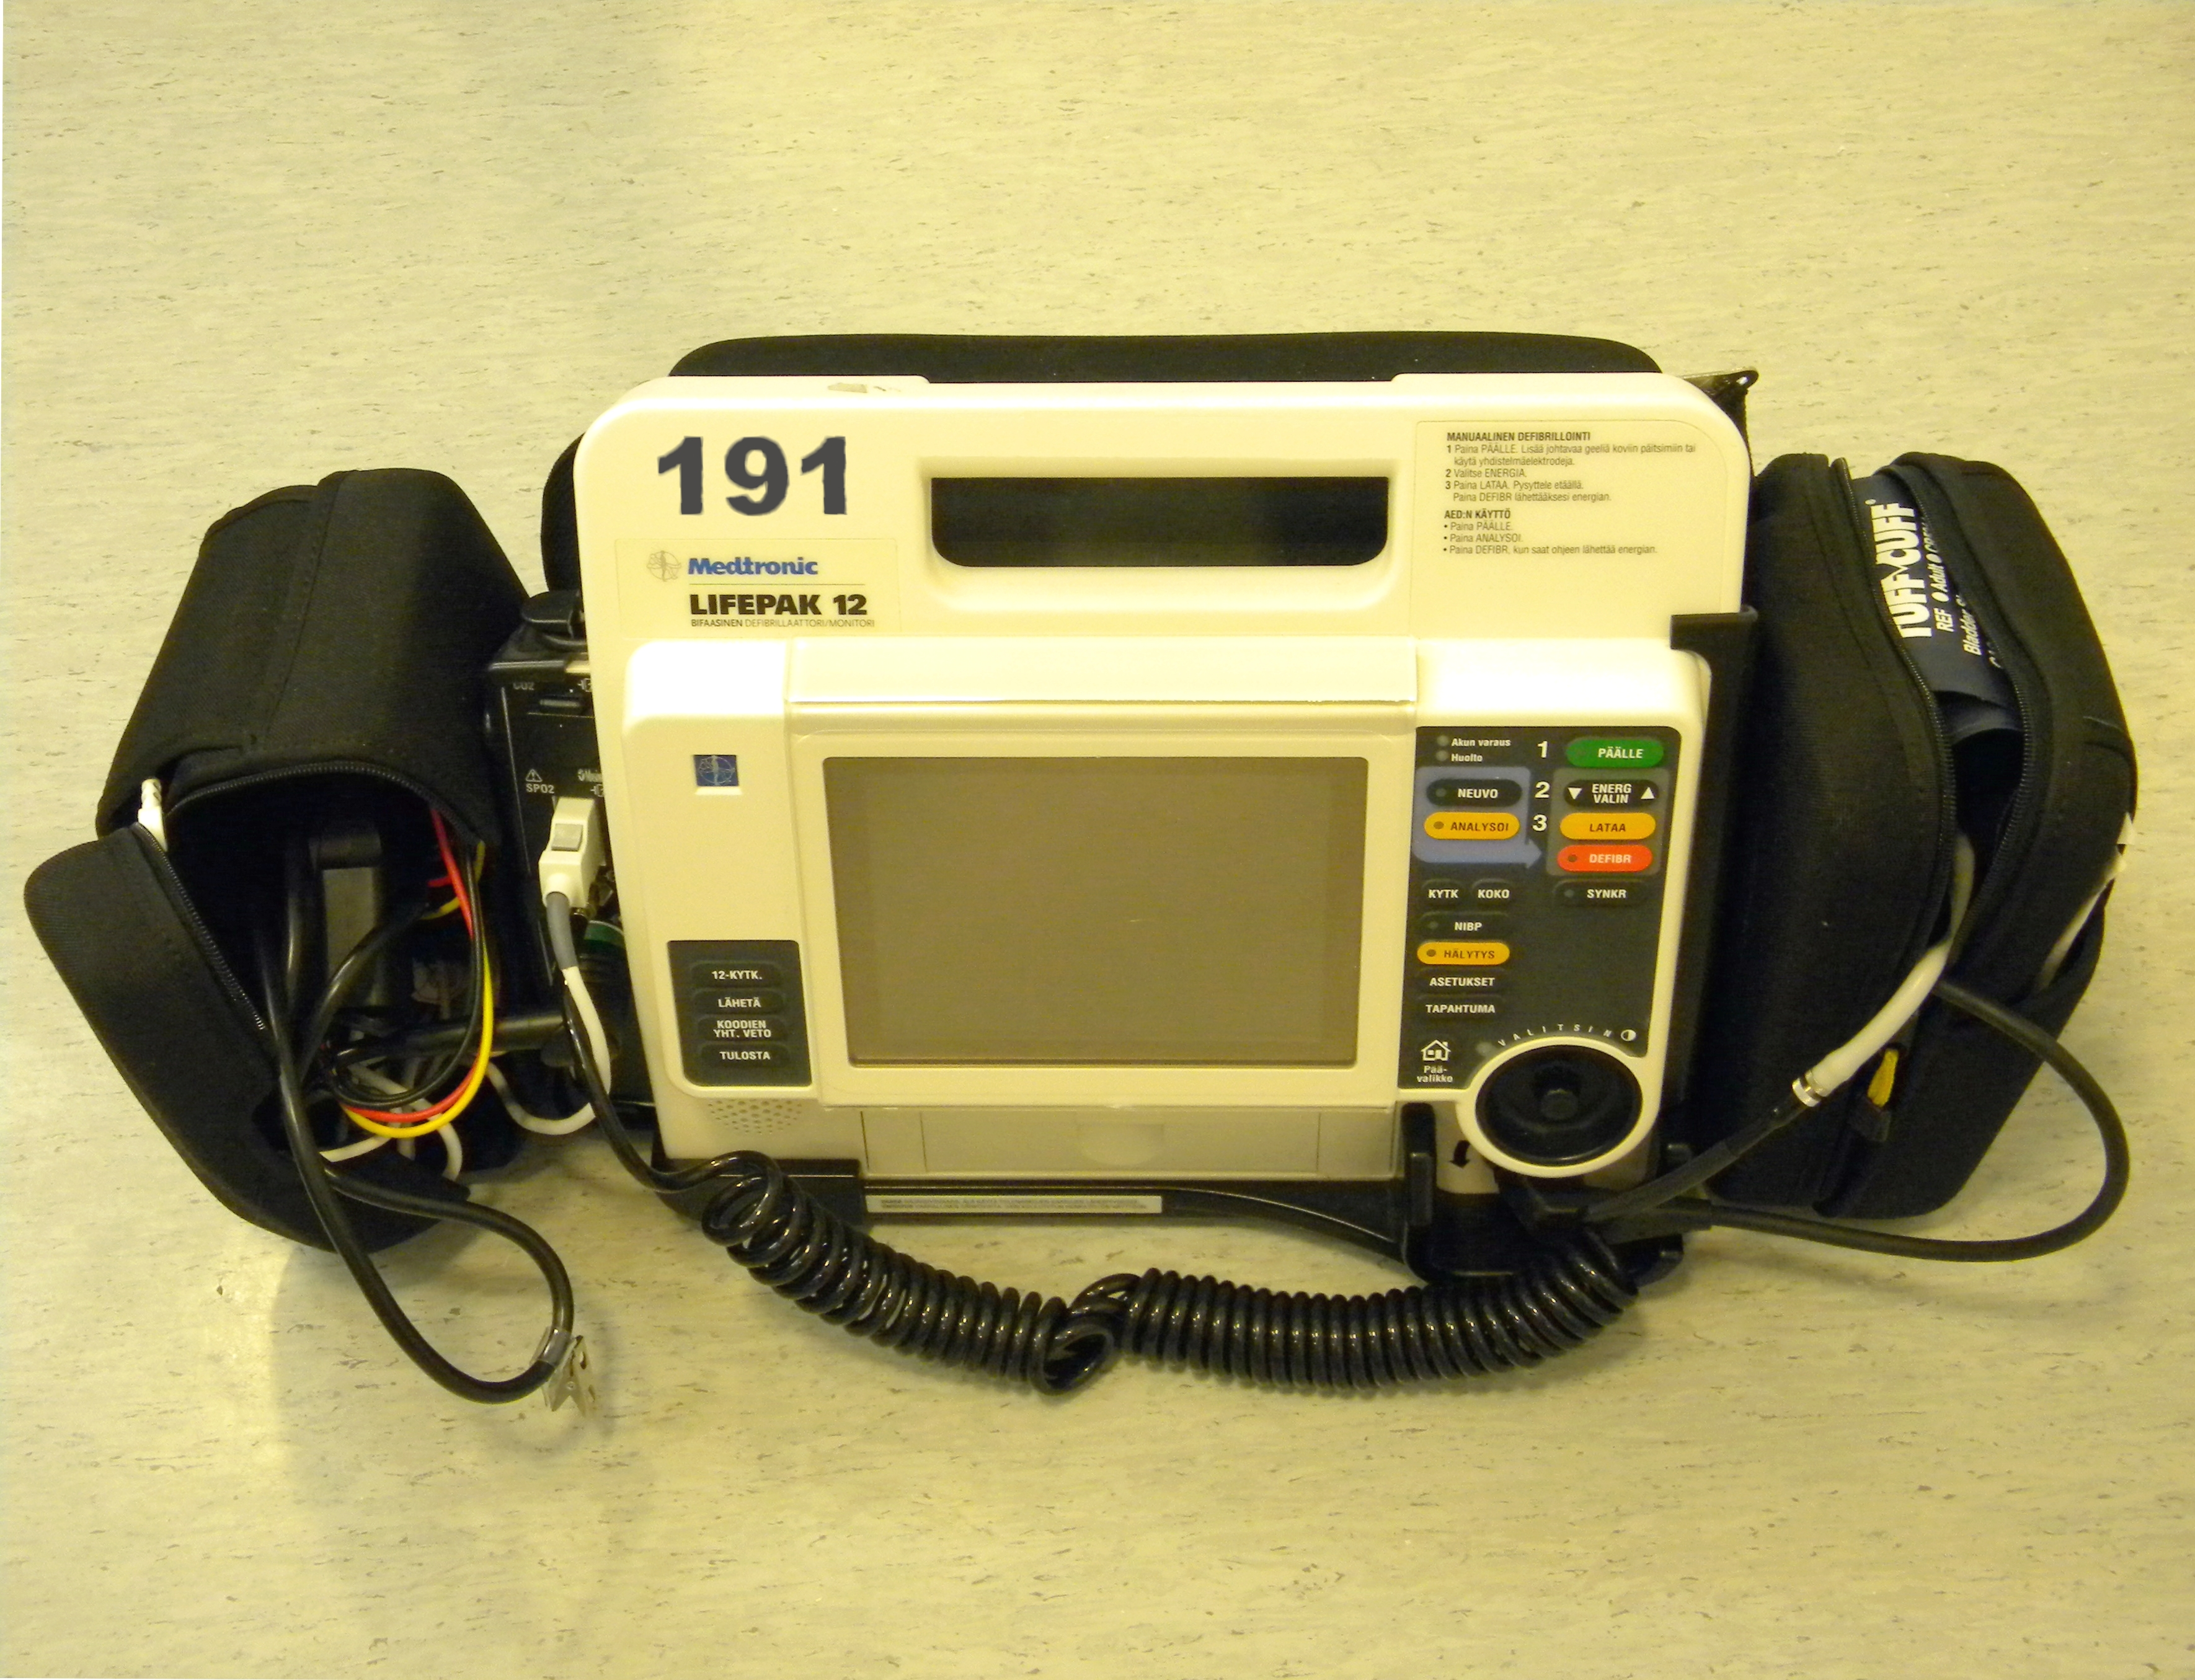
Biphasic defibrillator, ECG, NIBP SpO2 monitor
Specialty: biomedical engineering / devices
Image credit: Pöllö